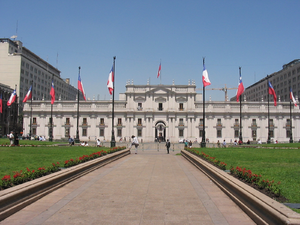
Le Chili, en forme longue république du Chili, en espagnol : Chile, ou República de Chile, est un pays d’Amérique du Sud partageant ses frontières avec le Pérou et la Bolivie au nord d'une part, et l’Argentine au nord-est, à l'est et au sud-est d'autre part, et dont le territoire forme une étroite bande allant du désert d'Atacama jusqu'au cap Horn. L'île de Pâques, située à 3 000 kilomètres de Valparaíso dans l'océan Pacifique, fait partie du Chili depuis 1888. La superficie du pays est de 756 102 km². Le gouvernement revendique aussi une possession sur le continent Antarctique : le Territoire chilien de l'Antarctique correspond aux longitudes 53° W et 90° W et est situé au sud du soixante-cinquième parallèle sud.